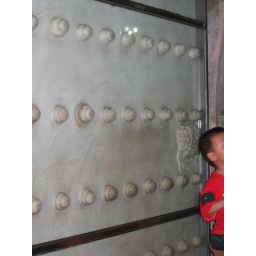
A closeup of a stone door, this one protected under glass and not so dirty.